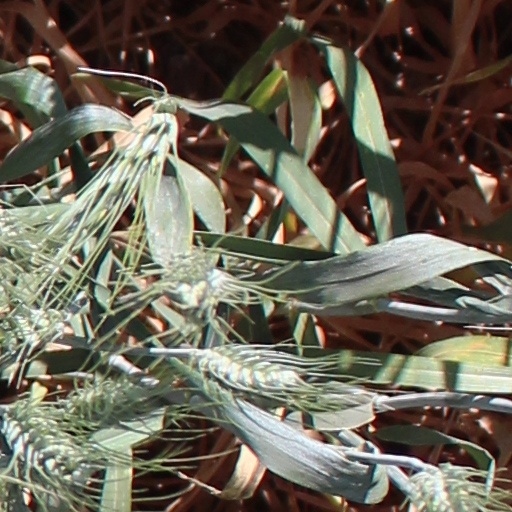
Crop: wheat